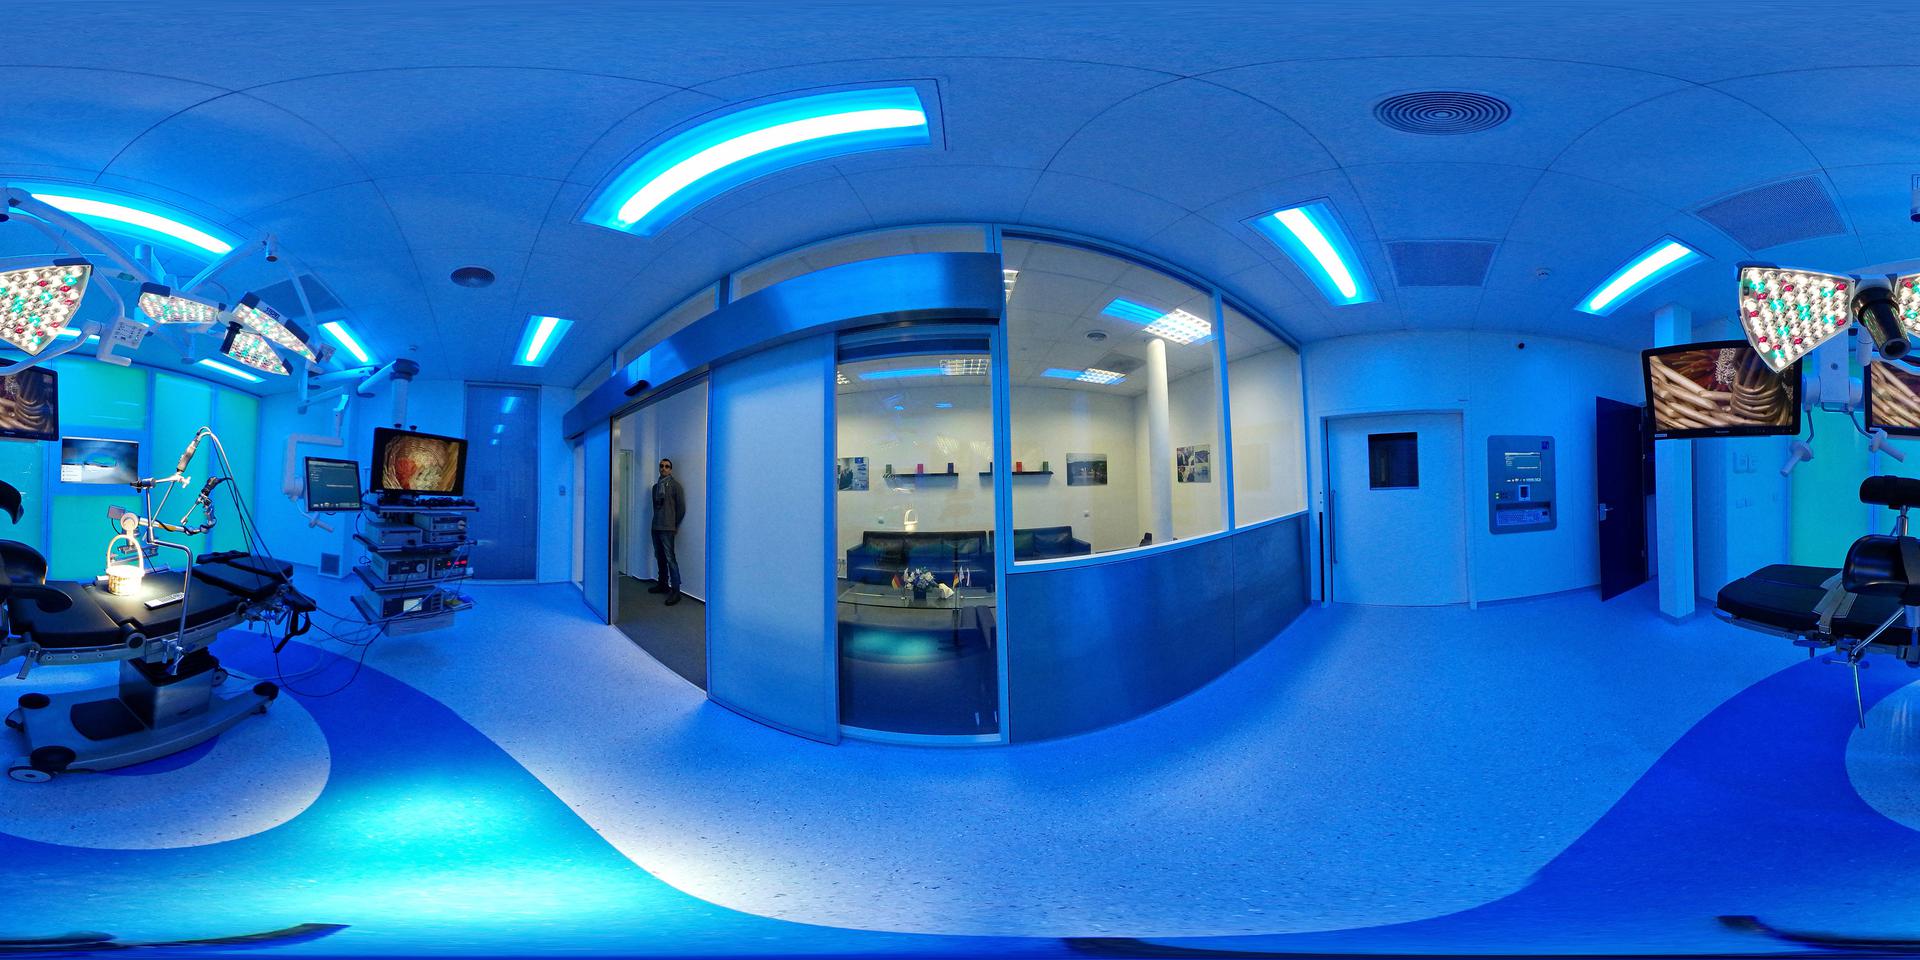
Referred object: the person standing in the doorway

Referred object: the man in a gray coat